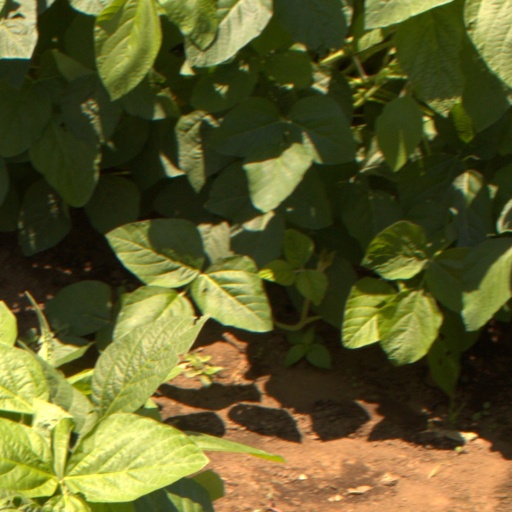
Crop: soybean